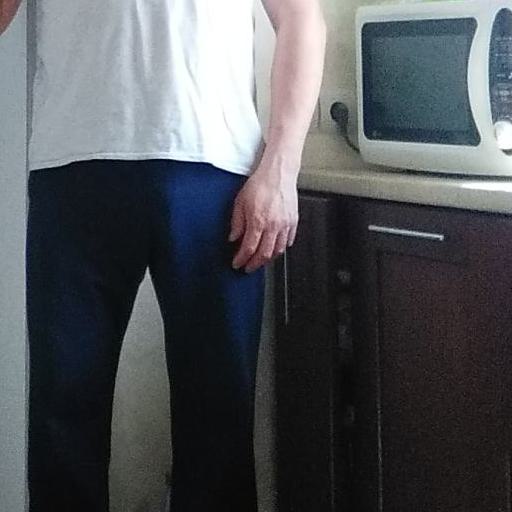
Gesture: no_gesture